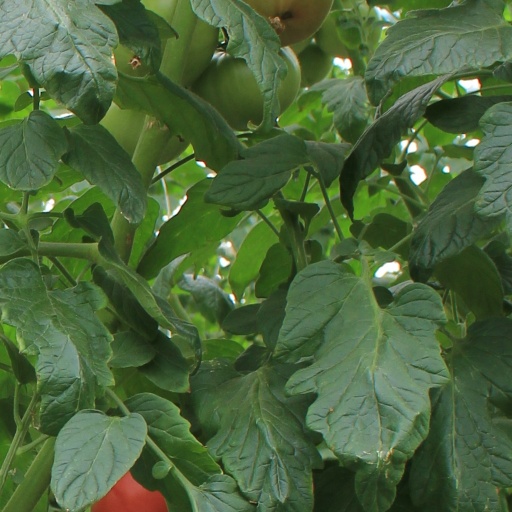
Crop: tomato